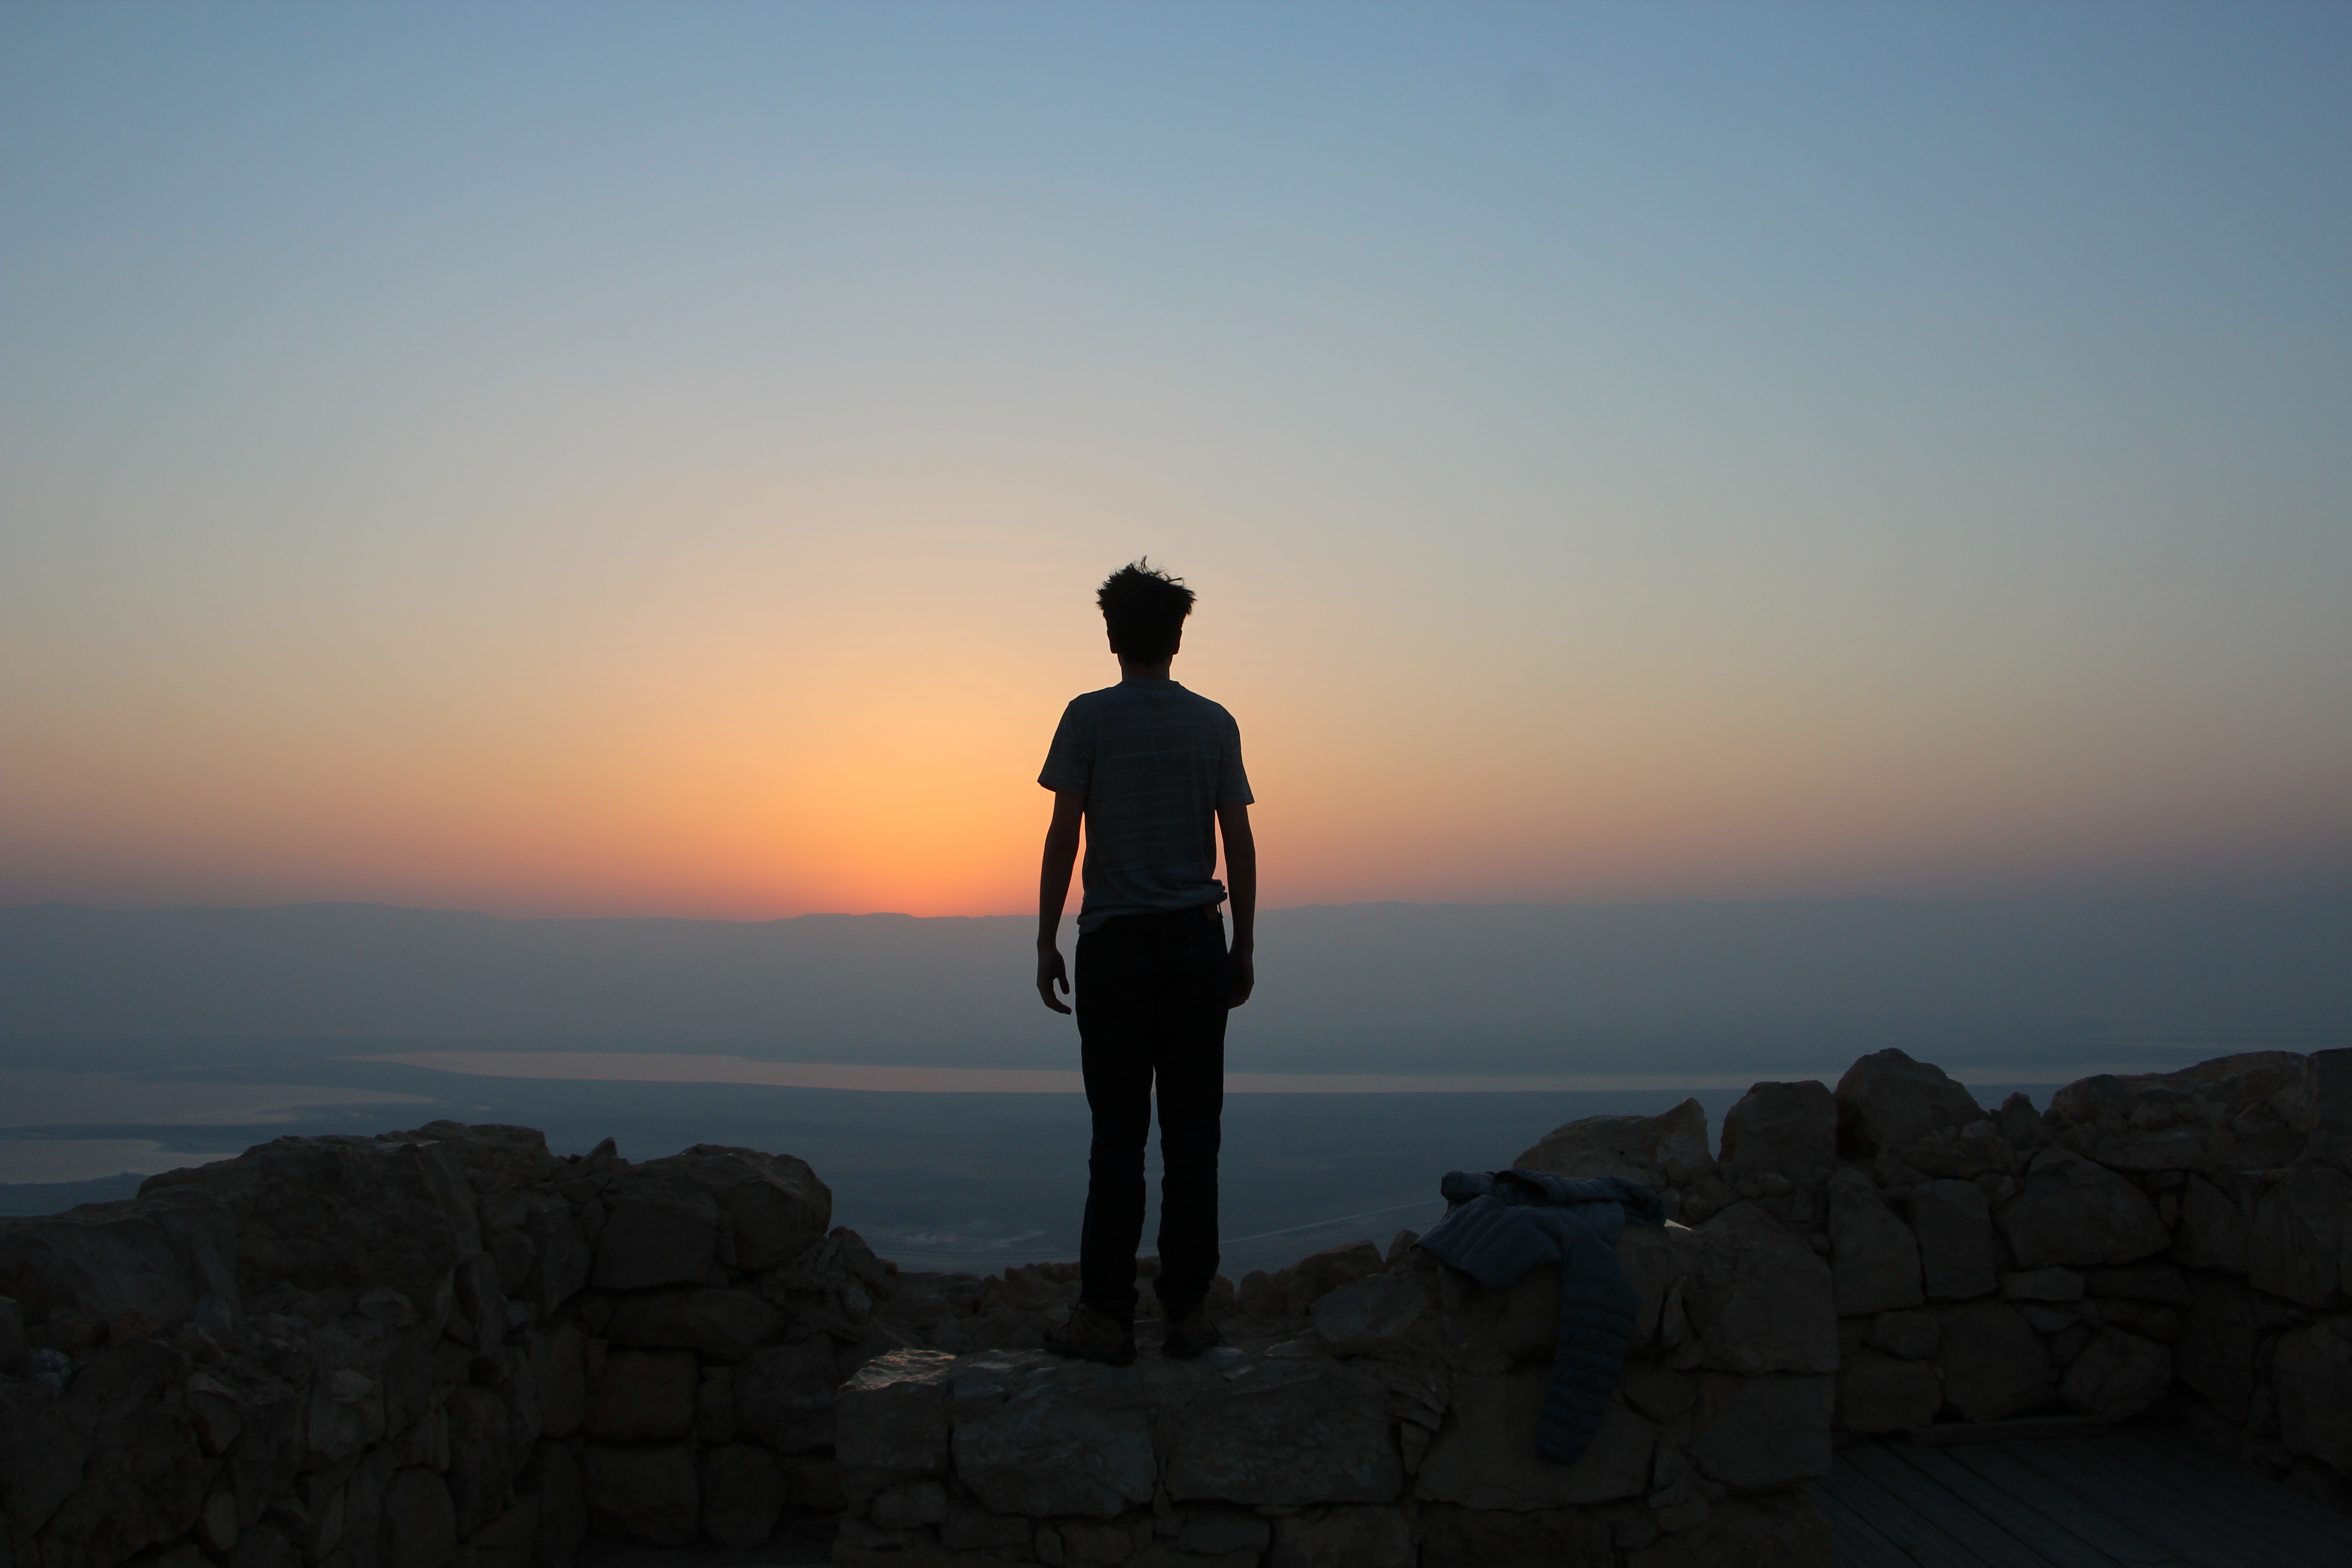
beach, sea, coast, rock, ocean, horizon, silhouette, person, mountain, cloud, sky, sun, sunrise, sunset, sunlight, morning, dawn, vacation, dusk, standing, evening, terrain, cape, atmospheric phenomenon